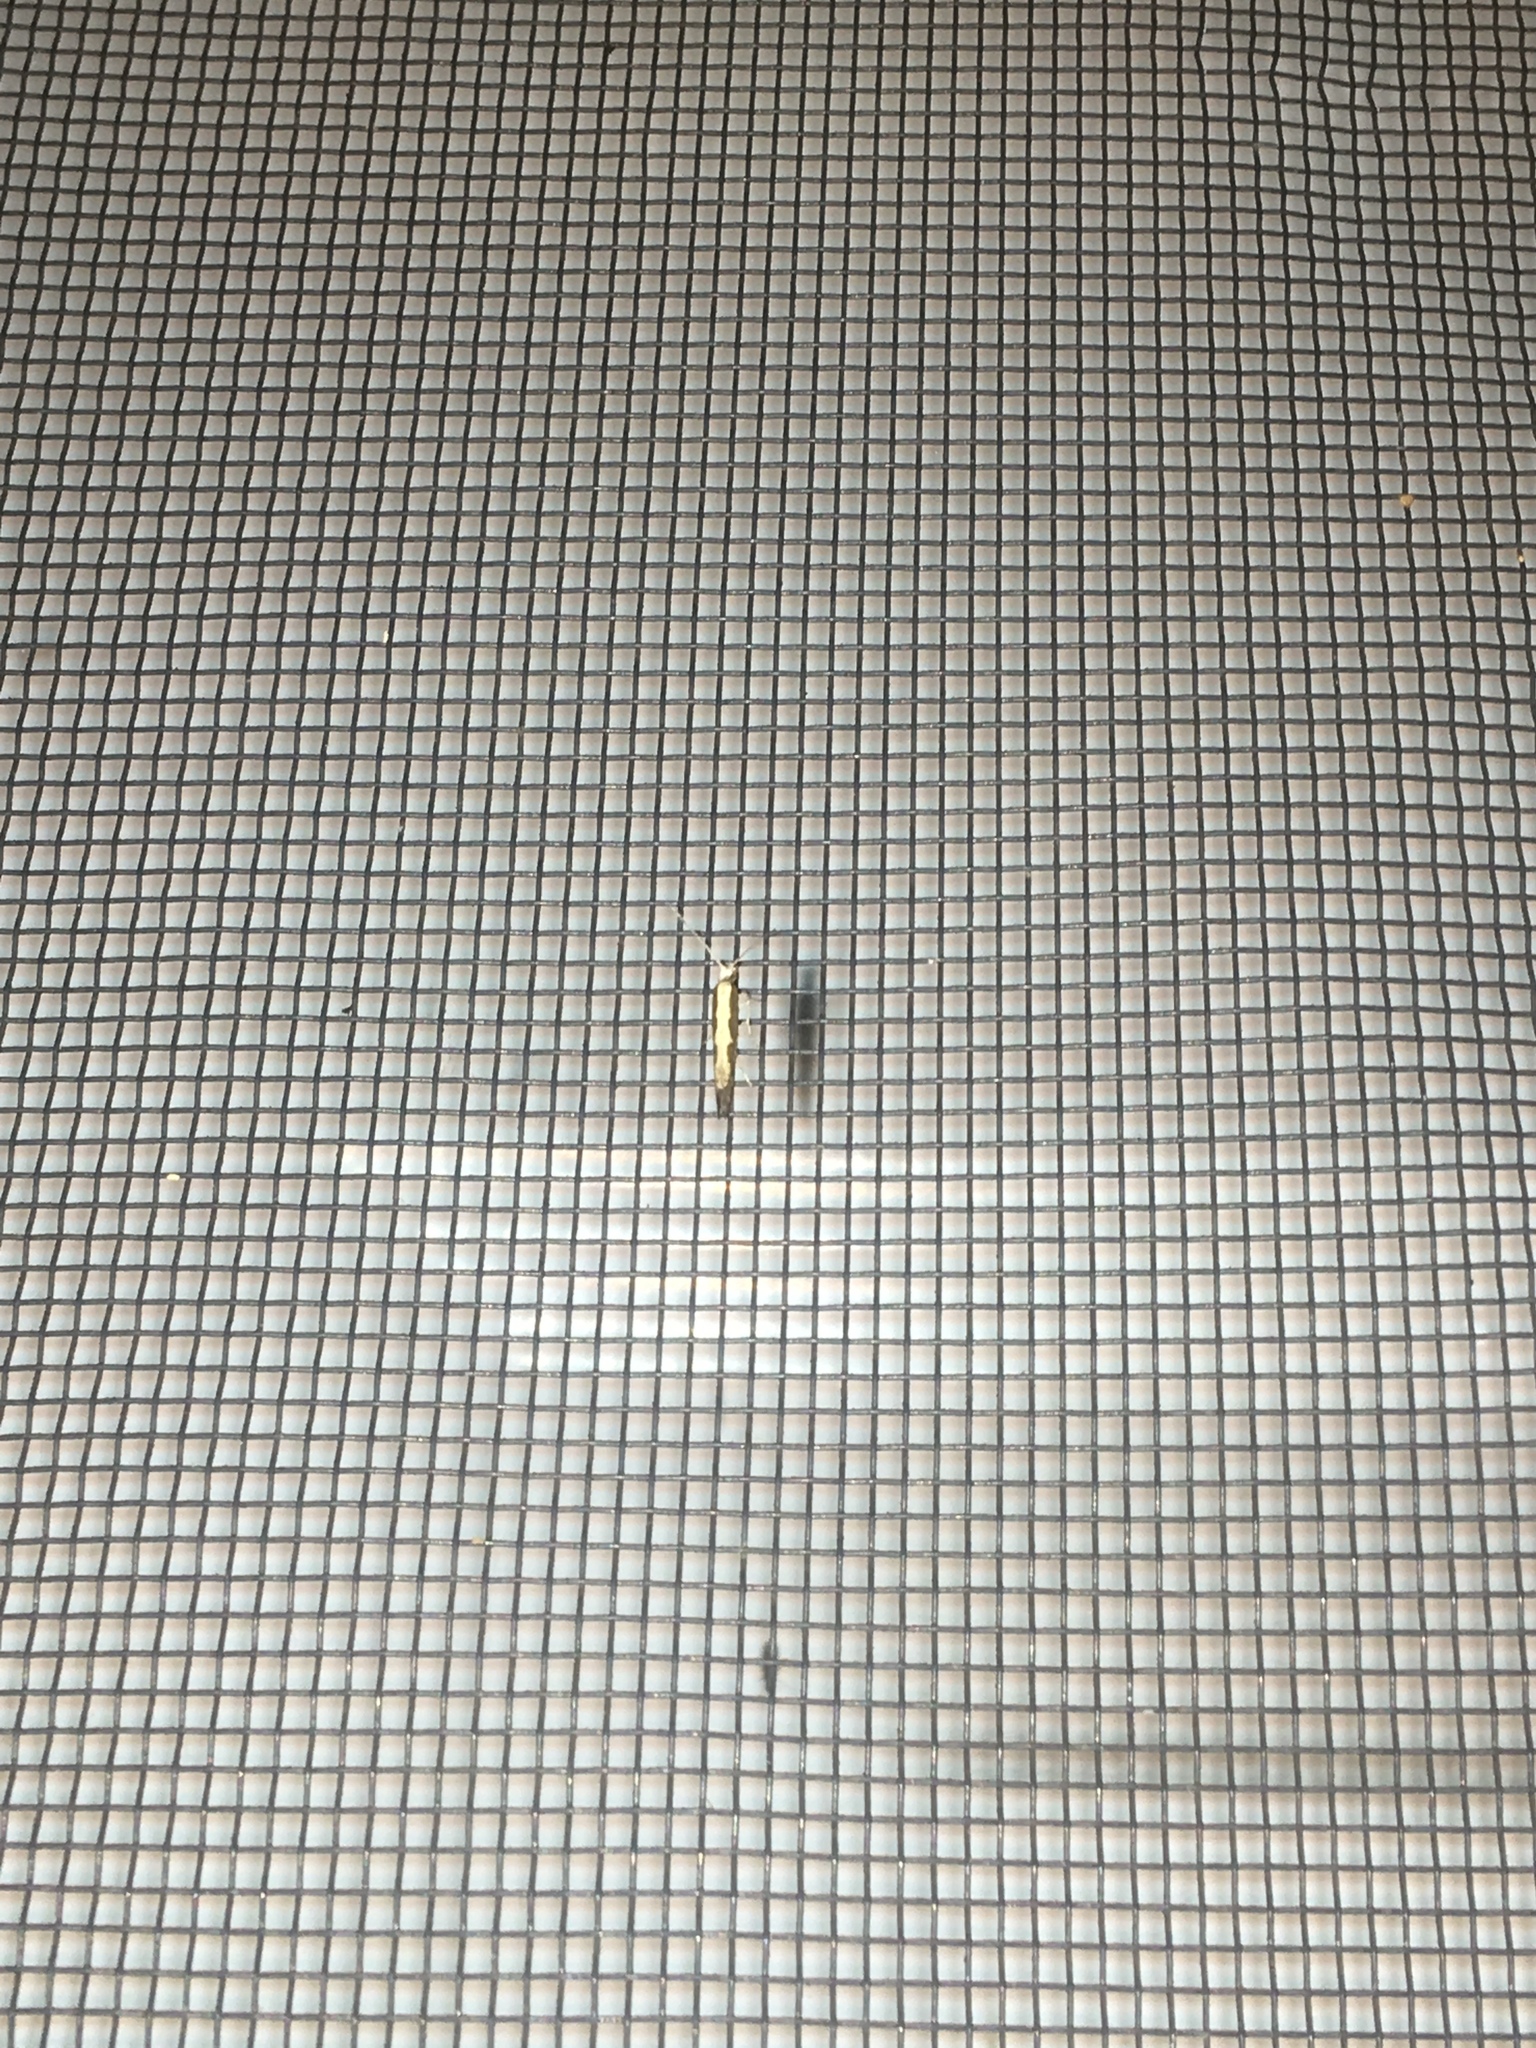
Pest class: diamondback_moth